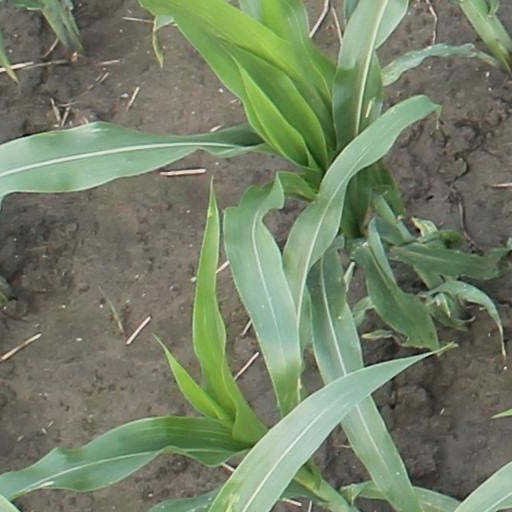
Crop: maize; corn